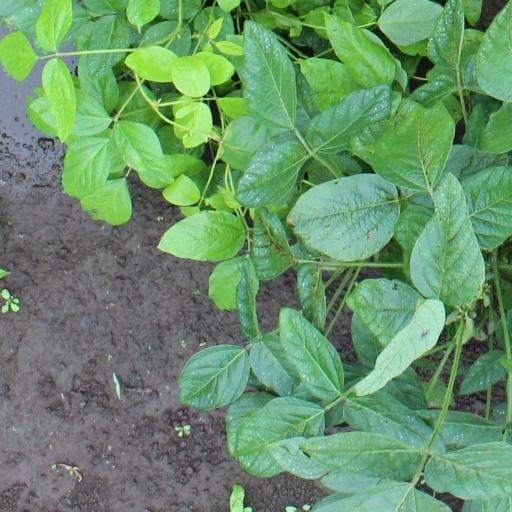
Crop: soybean